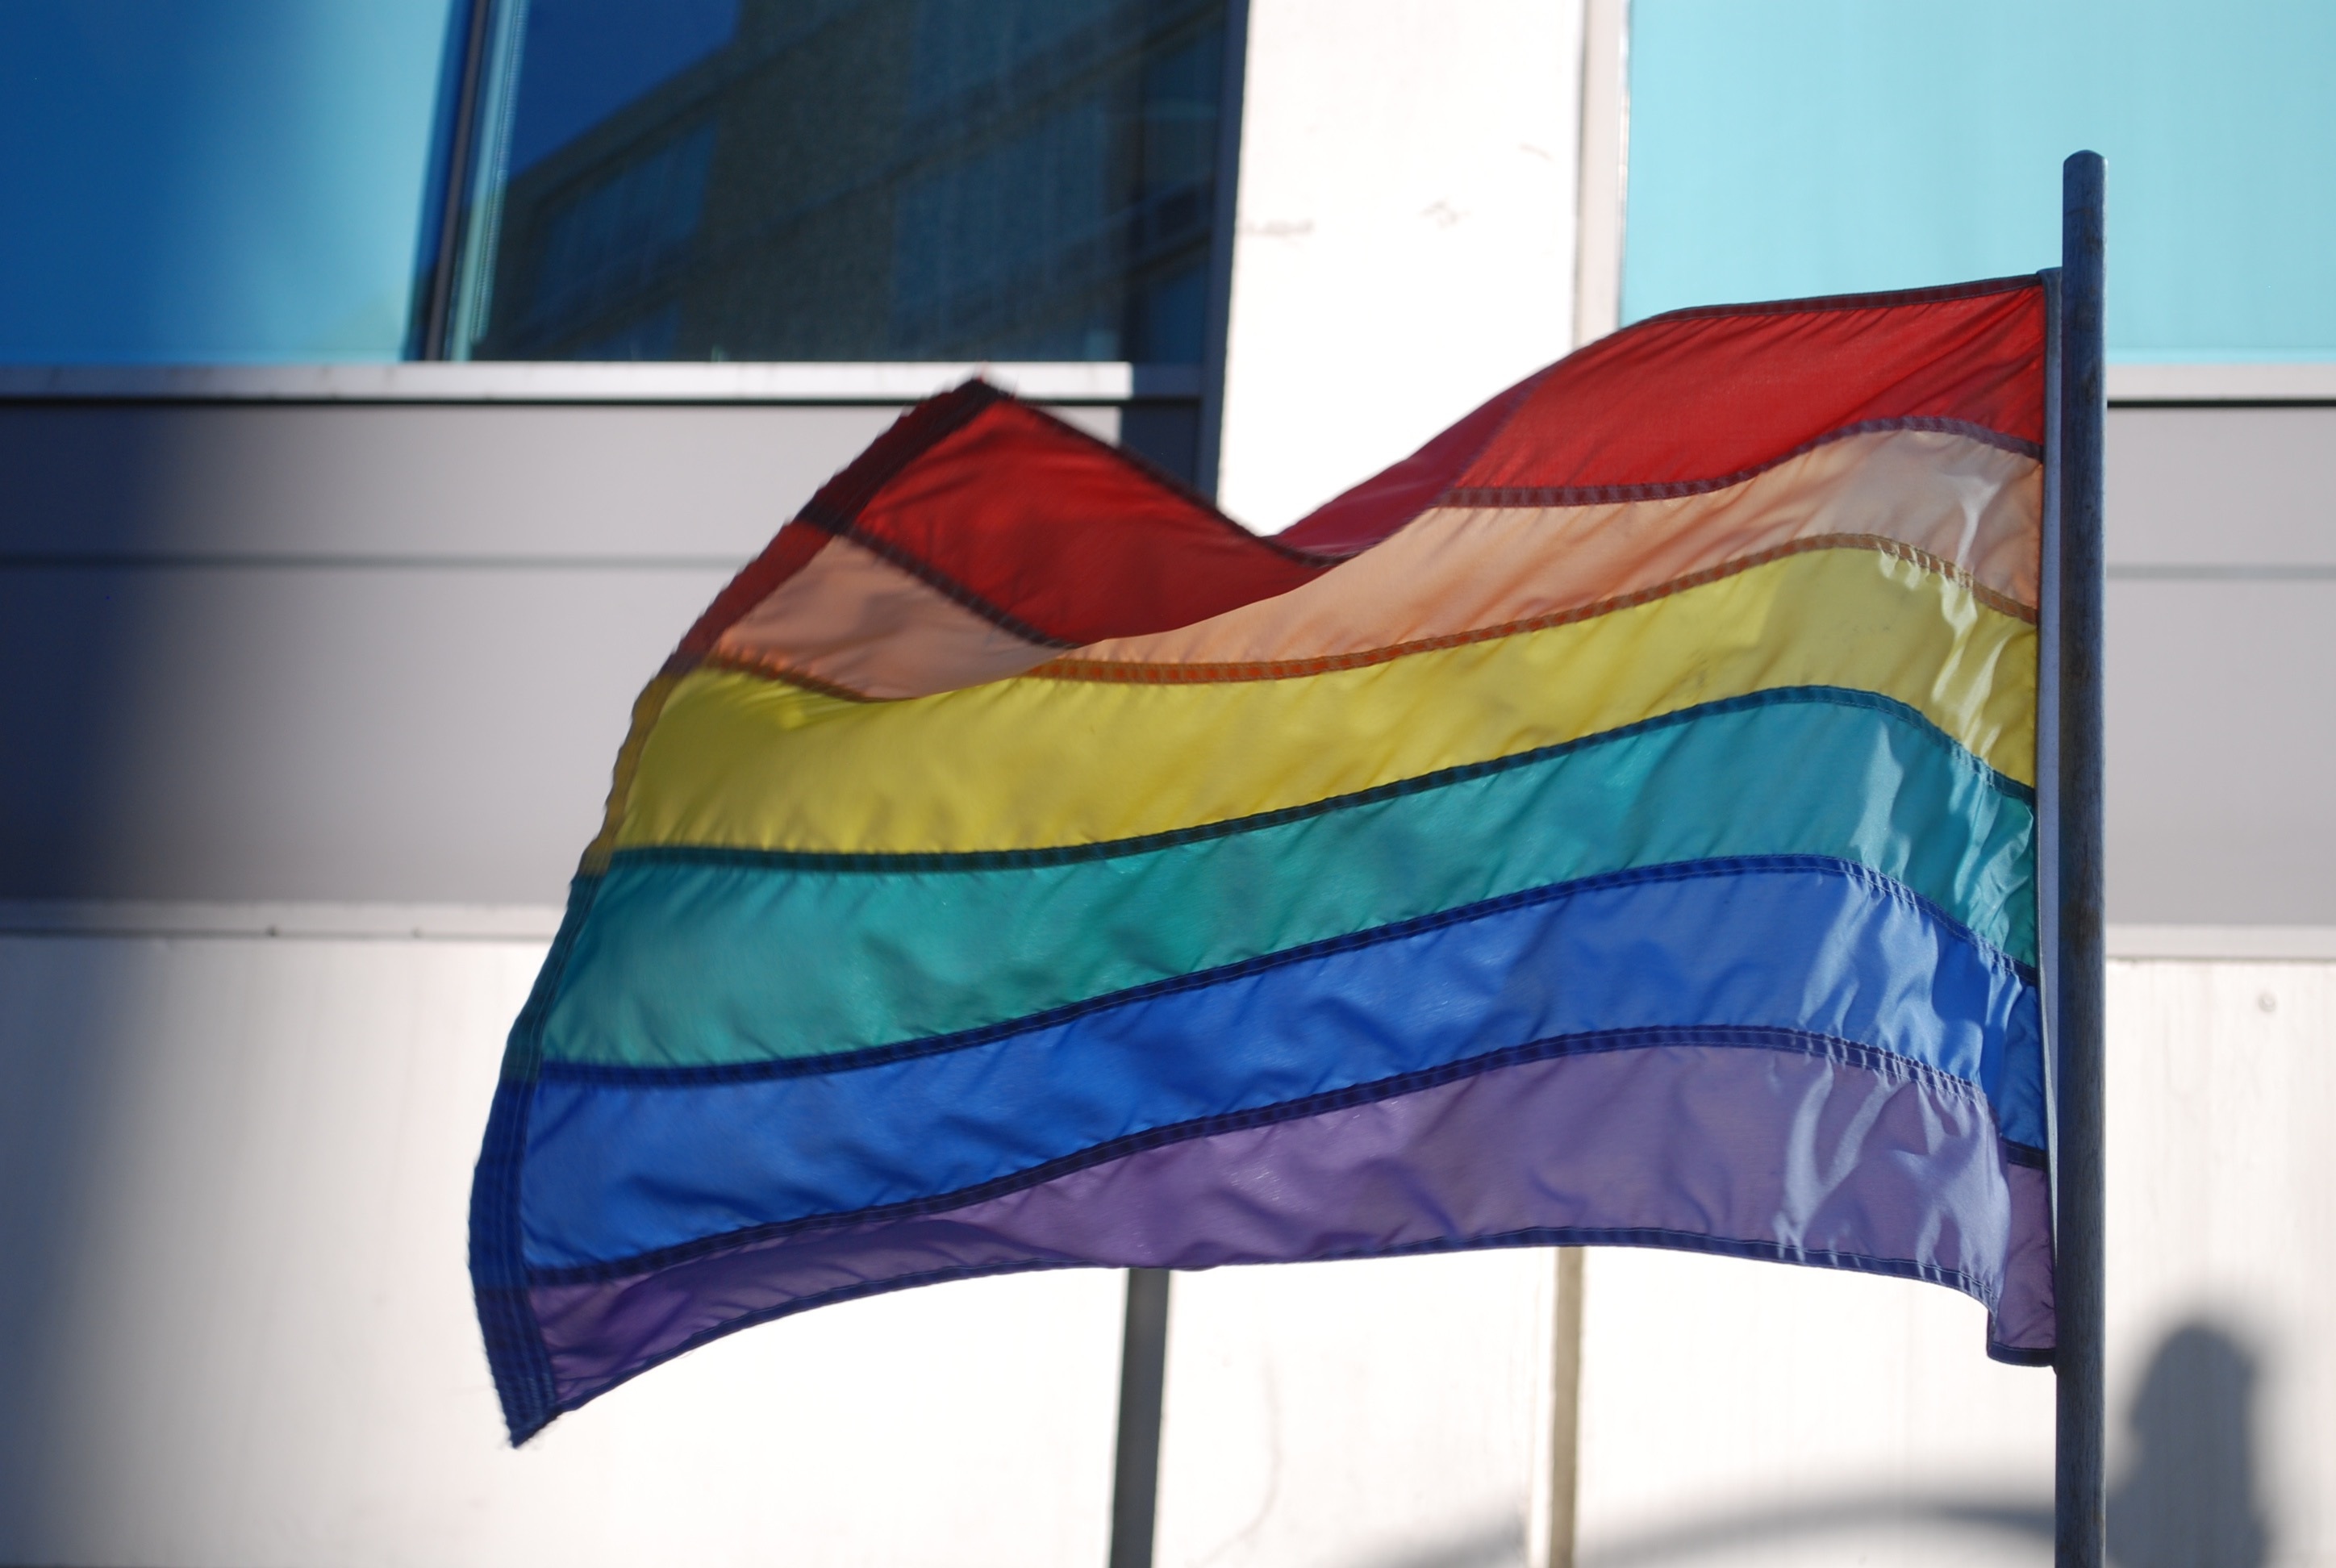
window, glass, symbol, color, flag, blue, freedom, furniture, rainbow, pride, gay, lesbian, lgbt, tolerance